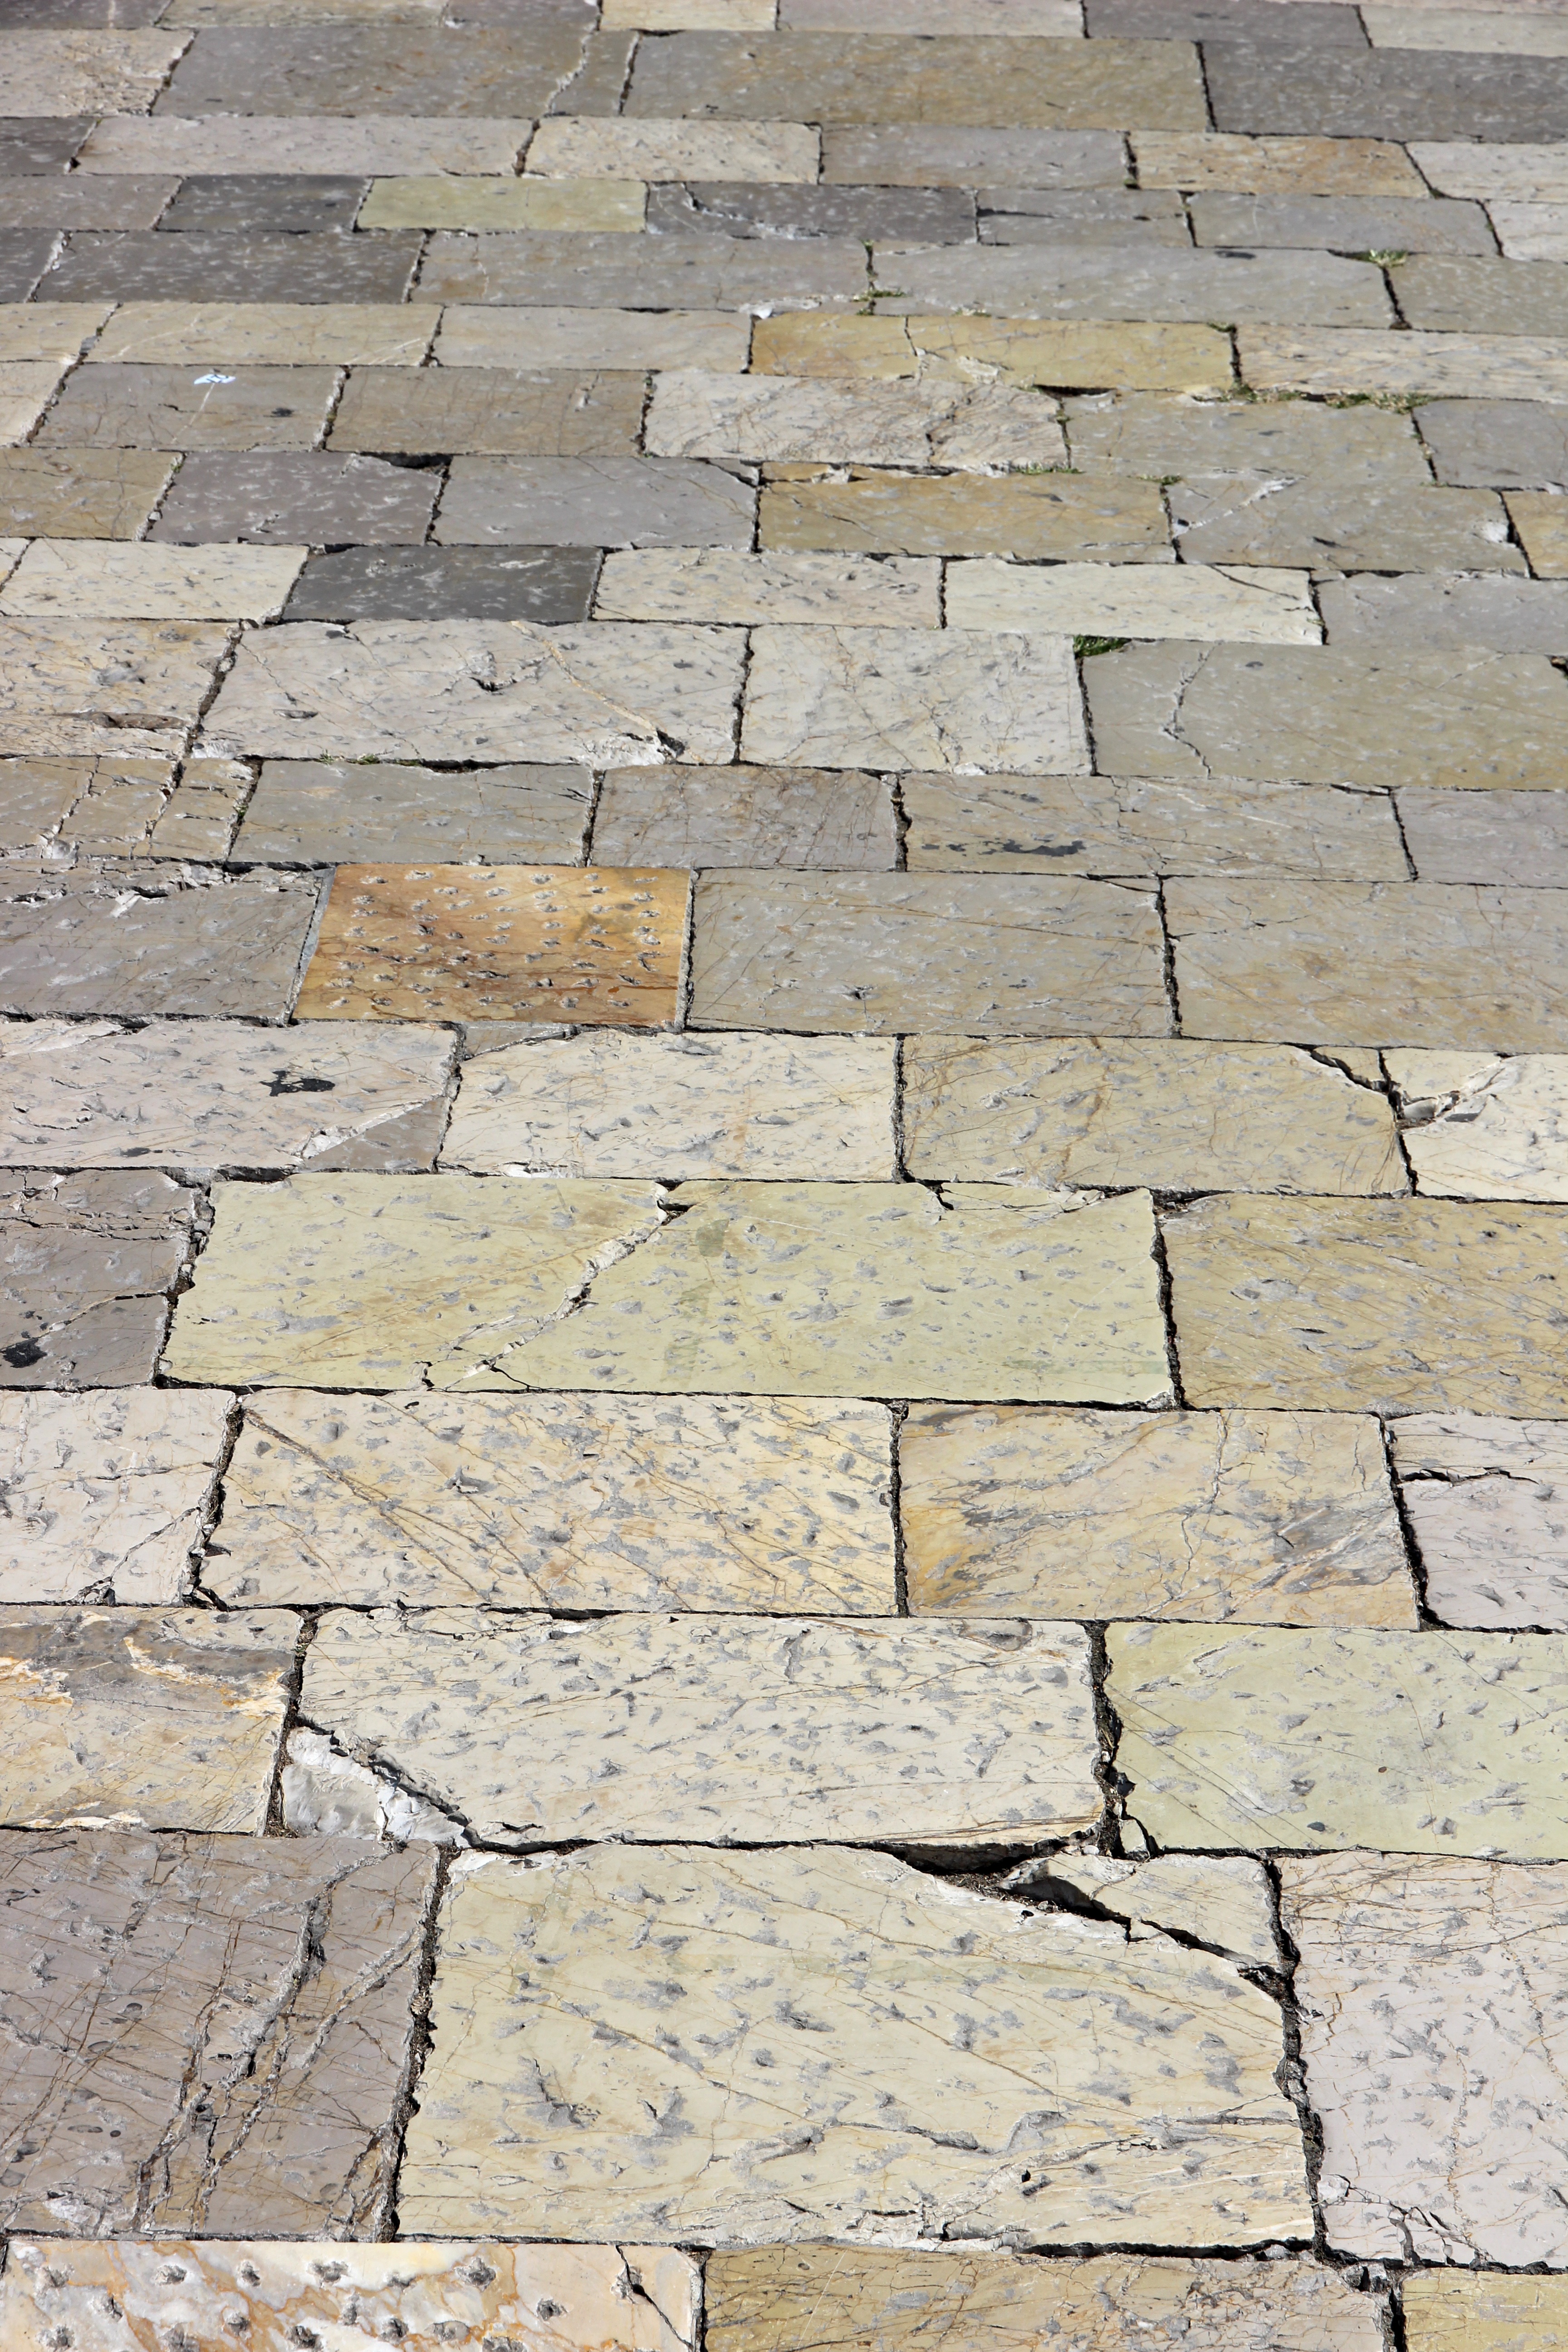
rock, sidewalk, floor, cobblestone, wall, asphalt, walkway, soil, stone wall, brick, material, patch, stones, rubble, brickwork, away, paving stones, flooring, road surface, flagstone